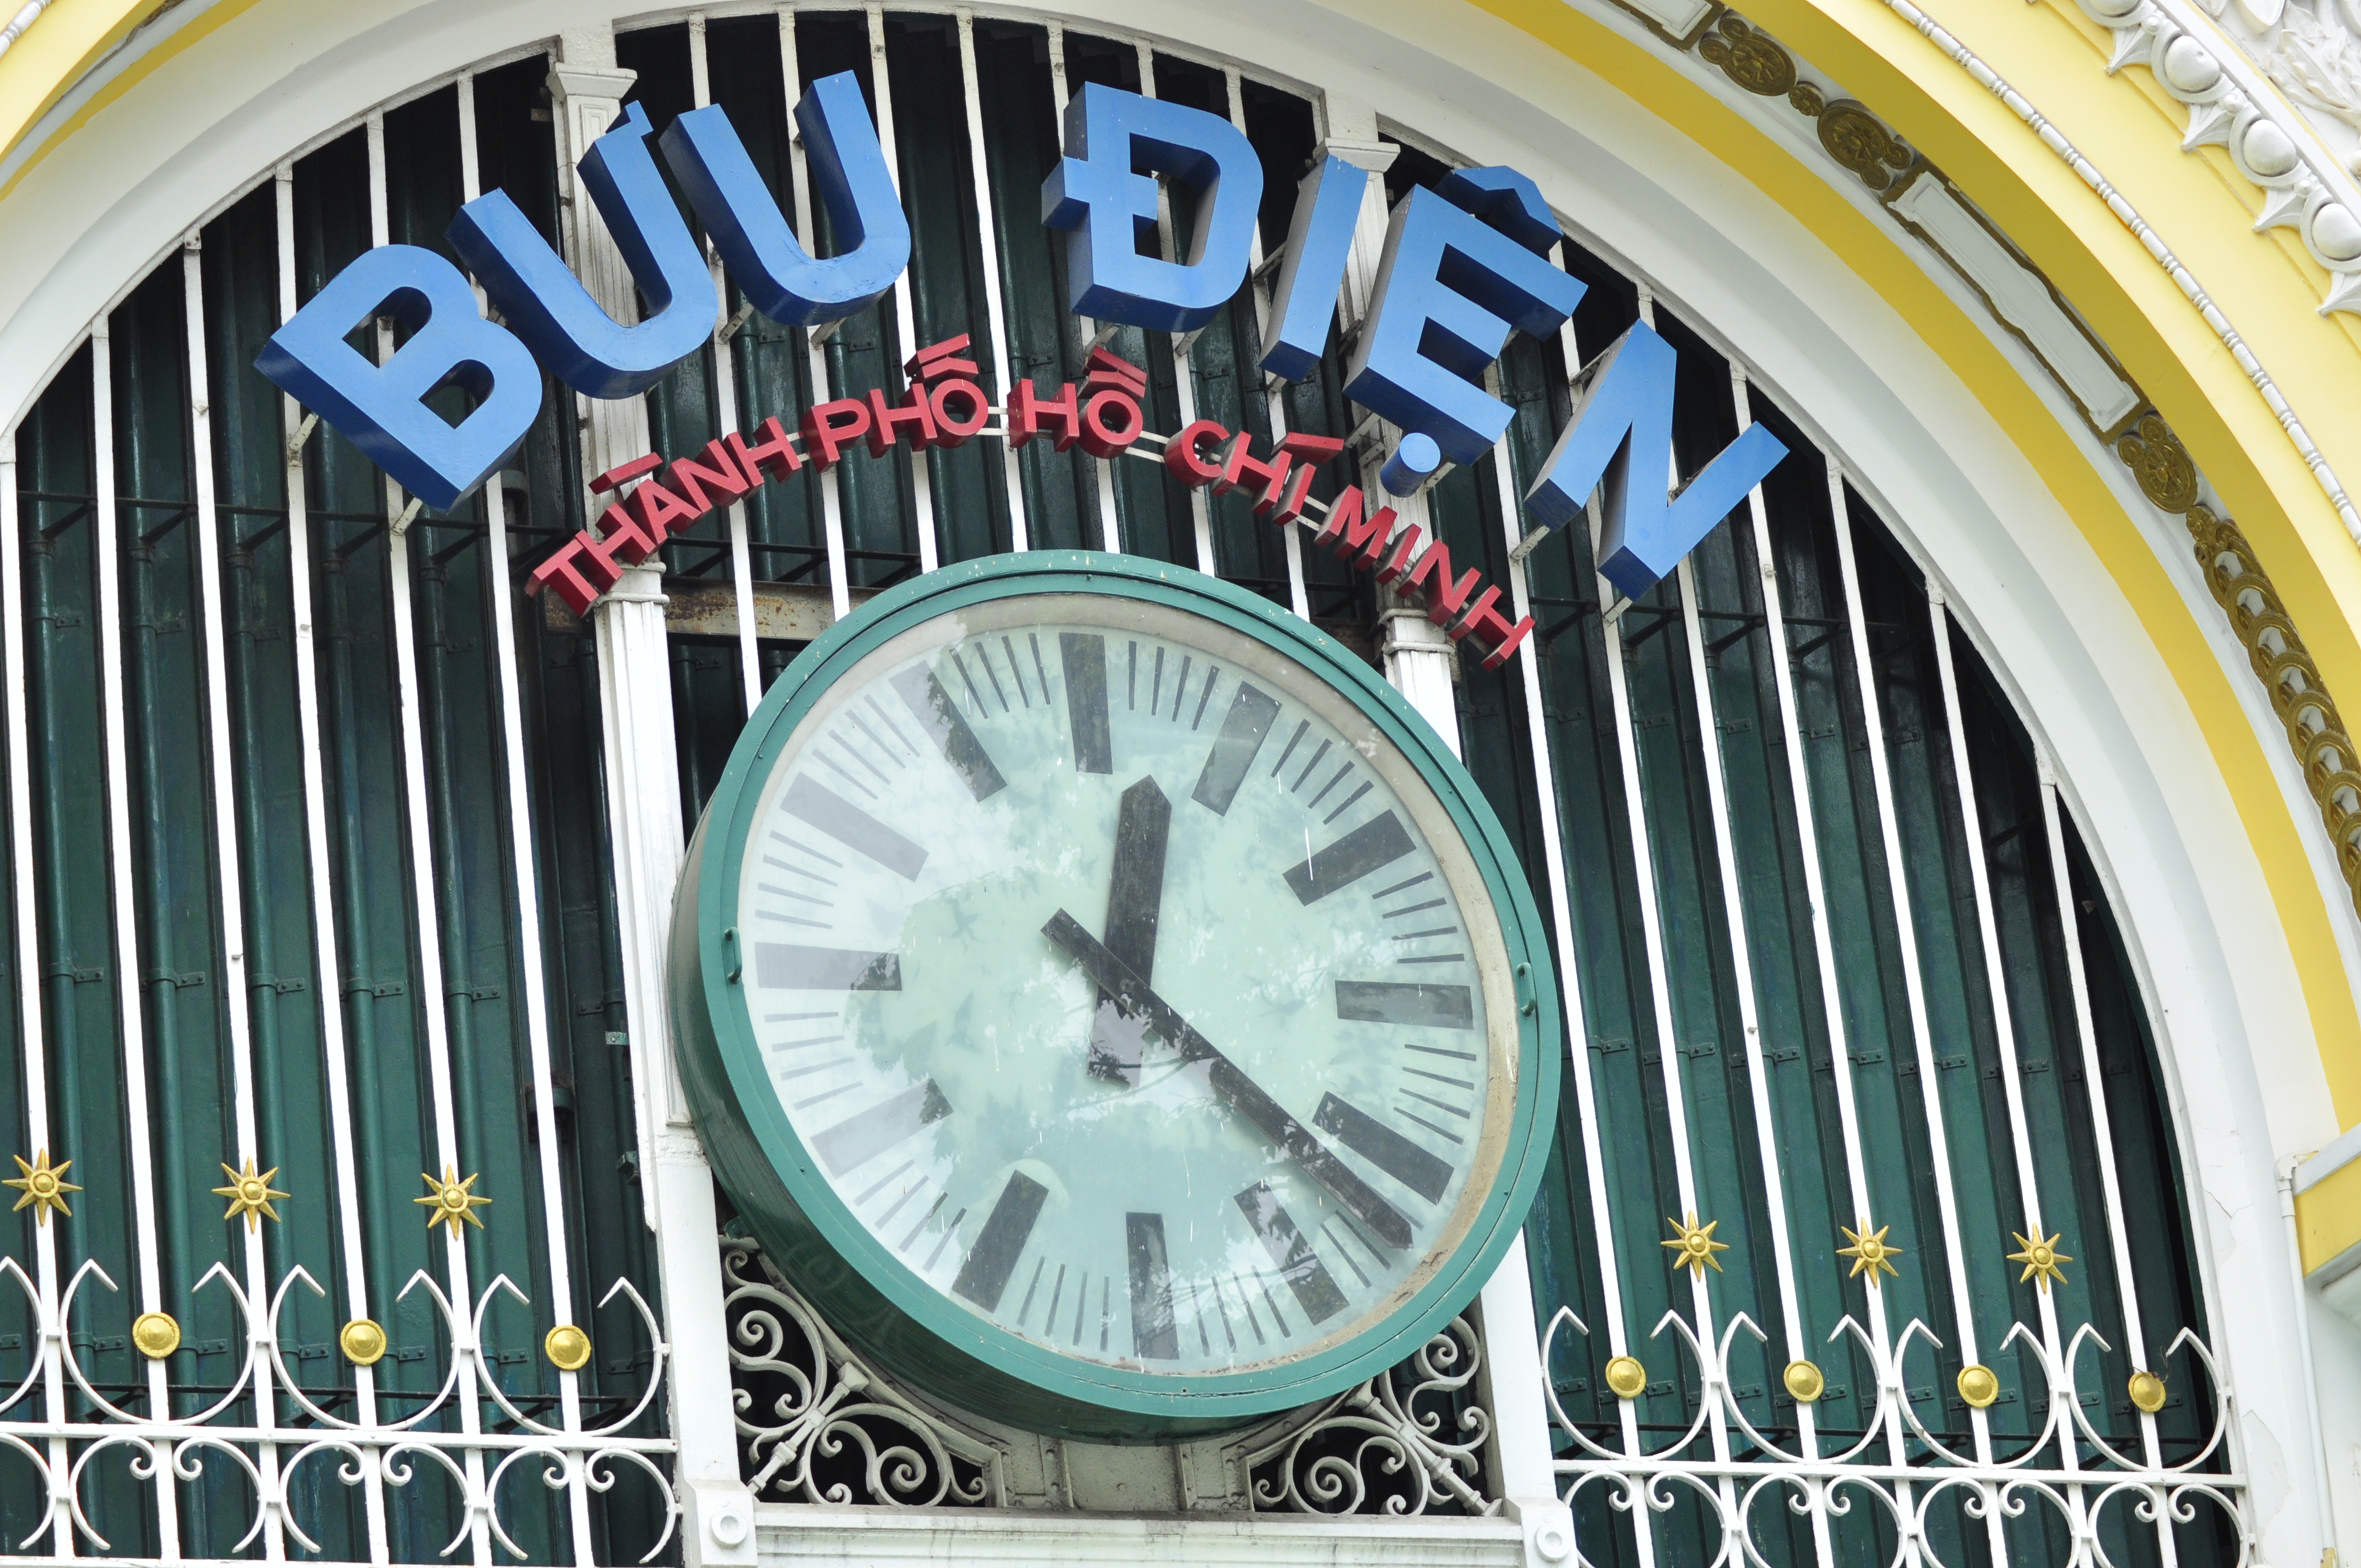
city, clock, wall clock, home accessories, architecture, clock tower, interior design